Lacarre

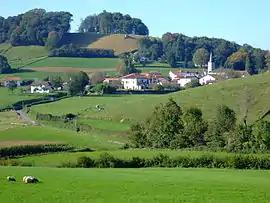
A general view of Lacarre

Lacarre is a commune in the Pyrénées-Atlantiques department in south-western France.